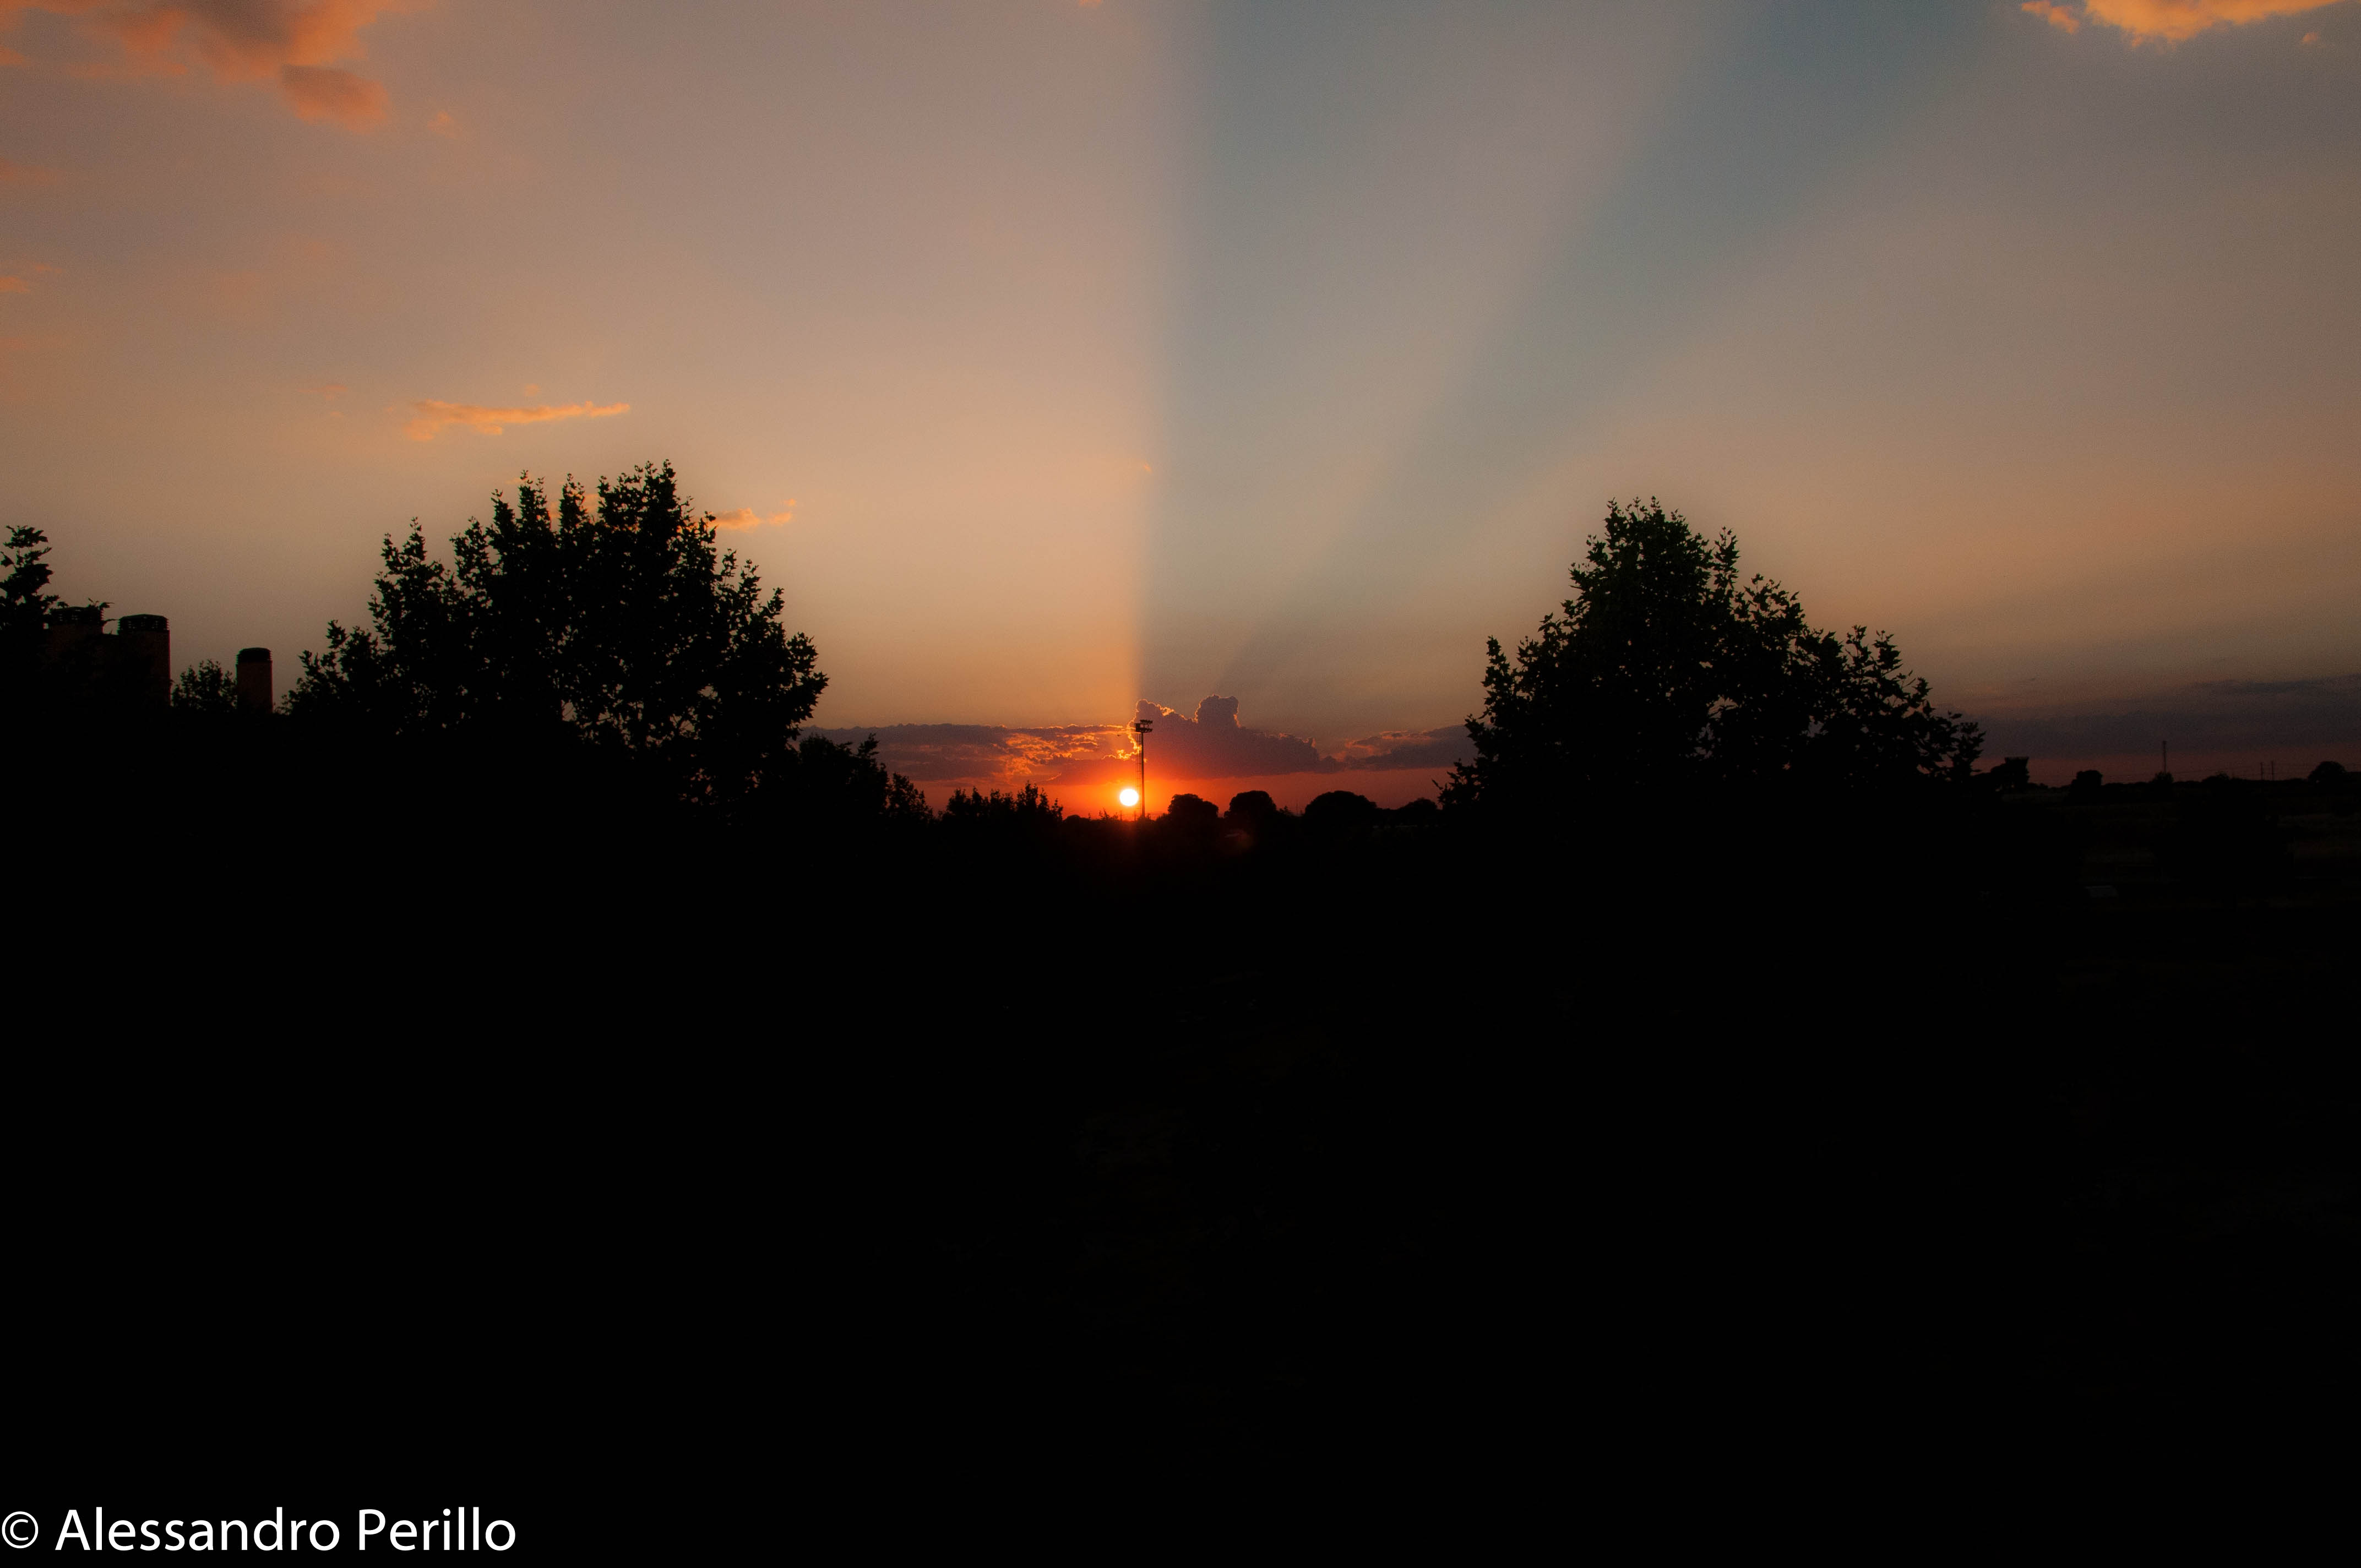
sunset, spain, summer, sky, sun, atmosphere, sunrise, evening, tree, morning, horizon, cloud, sunlight, dawn, dusk, afterglow, darkness, red sky at morning, landscape, astronomical object, night, meteorological phenomenon, computer wallpaper